Super Stardust

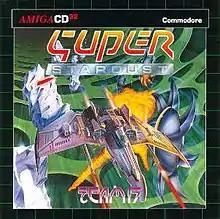
CD32 box art

Super Stardust is a multidirectional shooter video game developed by Bloodhouse and published by Team 17 for the Amiga (AGA) in 1994 and CD32 in 1995. The game was ranked the 26th best game of all time by "Amiga Power".